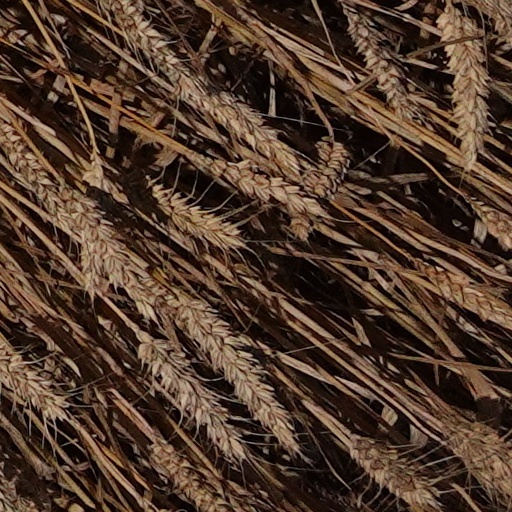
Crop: wheat